Las Cruces, New Mexico

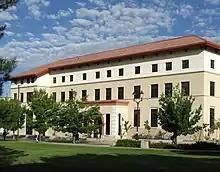
New Mexico State University

Estimates for 2019 indicate that Las Cruces had a population of 103,432. Its demographics were 32.5% non-Hispanic White, 2.8% African American or Black, 1.4% Native American, 1.8% Asian, and 2.9% from two or more races: 60.5% were Hispanics or Latinos of any race. The 39,925 households had an average household size of 2.51 people each. Median household income was $43,022, and the level of people in poverty was 23.6%.